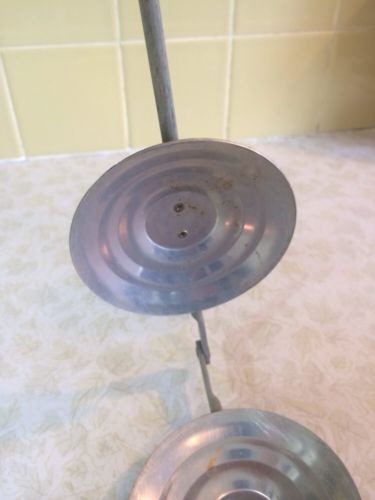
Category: toaster